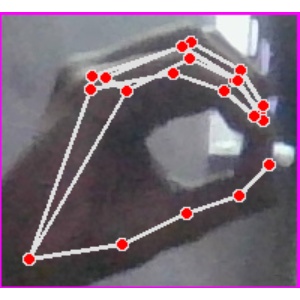
अक्षर: ठ